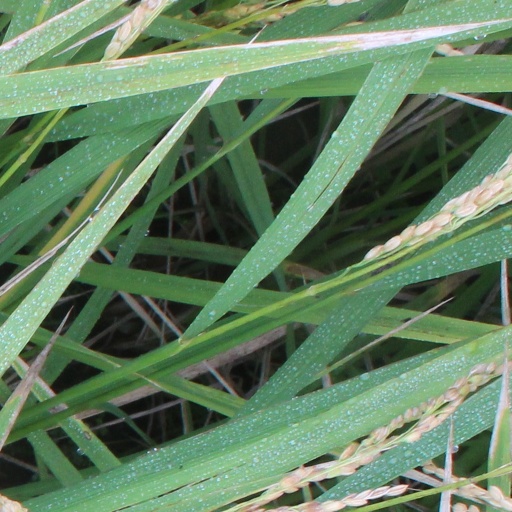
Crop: rice